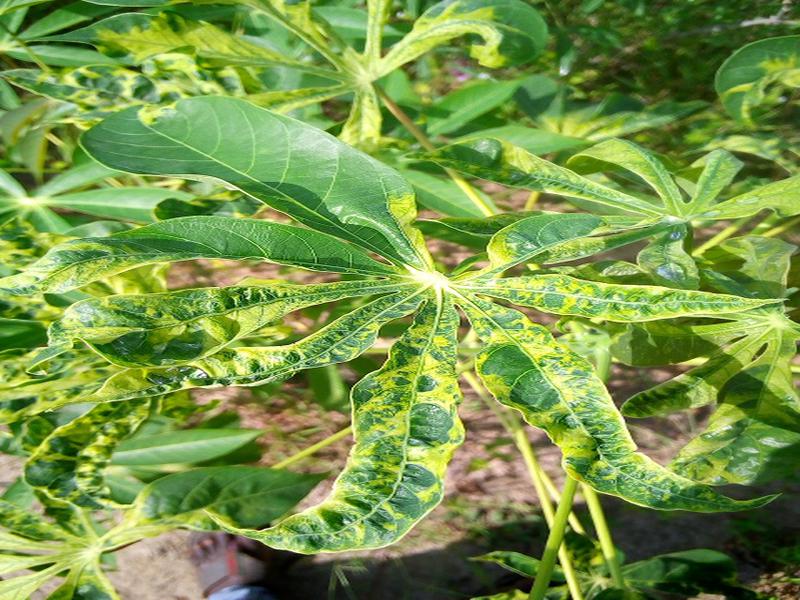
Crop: cassava
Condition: mosaic_disease